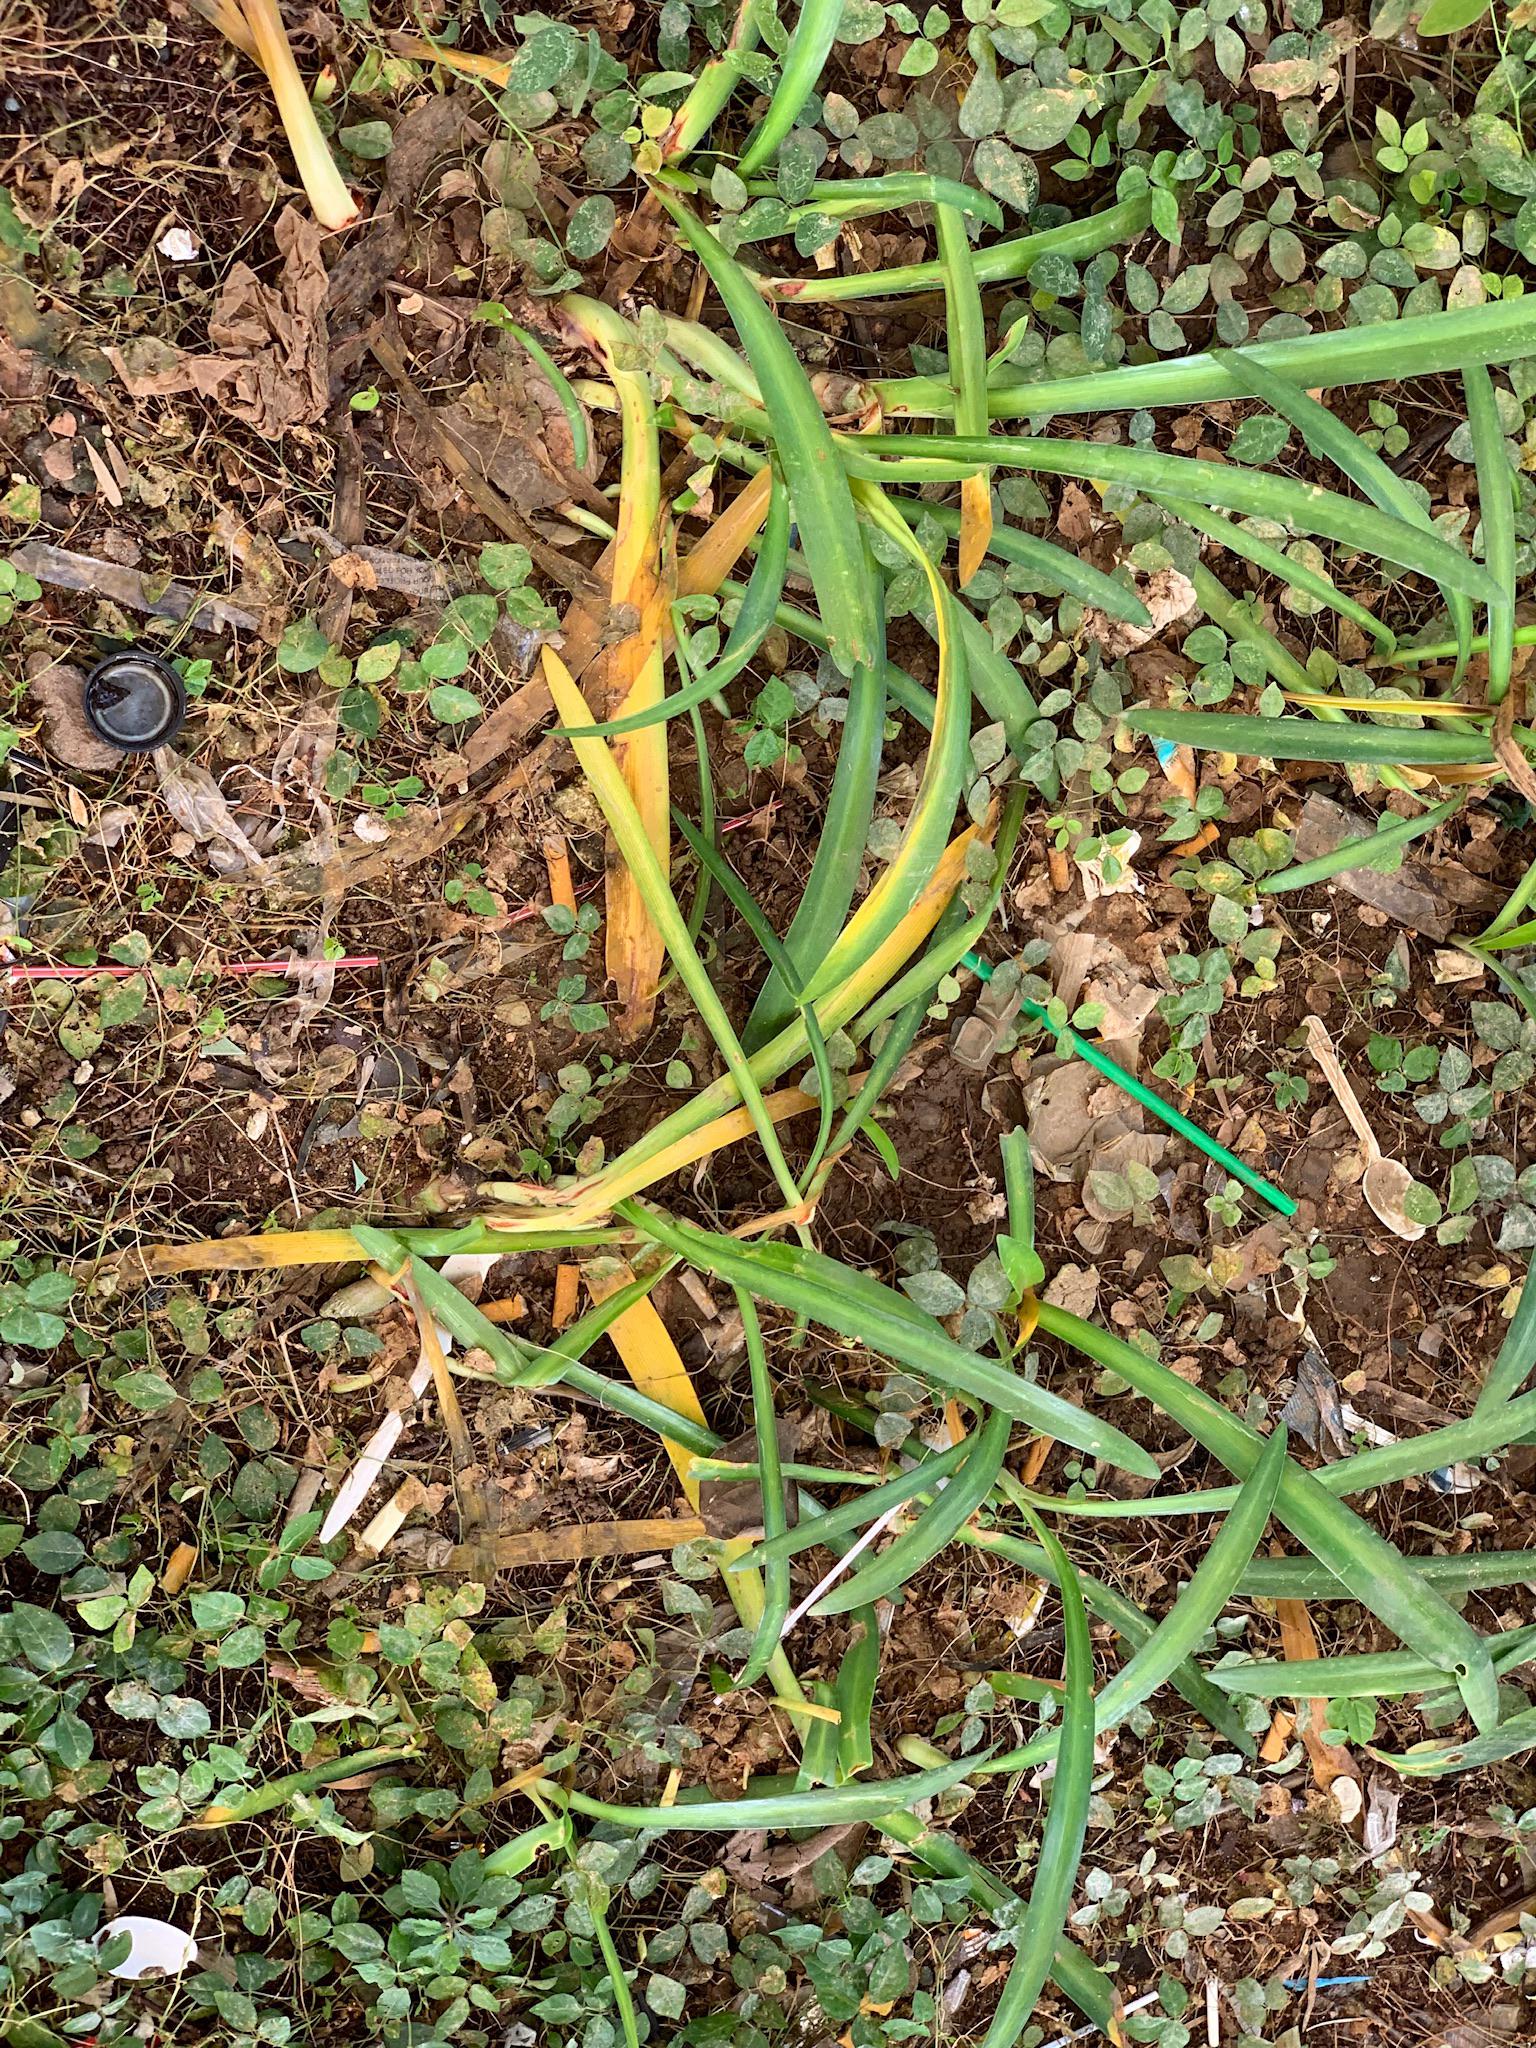
Object: Plastic film (Plastic bag & wrapper)

Object: Plastic bottle cap (Bottle cap)

Object: Plastic film (Plastic bag & wrapper)

Object: Plastic straw (Straw)

Object: Unlabeled litter (Unlabeled litter)

Object: Cigarette (Cigarette)

Object: Plastic utensils (Plastic utensils)

Object: Plastic utensils (Plastic utensils)

Object: Plastic utensils (Plastic utensils)

Object: Other plastic wrapper (Plastic bag & wrapper)

Object: Disposable food container (Plastic container)

Object: Plastic straw (Straw)

Object: Other plastic wrapper (Plastic bag & wrapper)

Object: Plastic film (Plastic bag & wrapper)

Object: Other plastic wrapper (Plastic bag & wrapper)

Object: Plastic film (Plastic bag & wrapper)

Object: Plastic straw (Straw)

Object: Plastic straw (Straw)

Object: Unlabeled litter (Unlabeled litter)

Object: Plastic straw (Straw)

Object: Tissues (Paper)

Object: Plastic film (Plastic bag & wrapper)

Object: Cigarette (Cigarette)

Object: Cigarette (Cigarette)

Object: Cigarette (Cigarette)

Object: Cigarette (Cigarette)

Object: Cigarette (Cigarette)

Object: Cigarette (Cigarette)

Object: Cigarette (Cigarette)